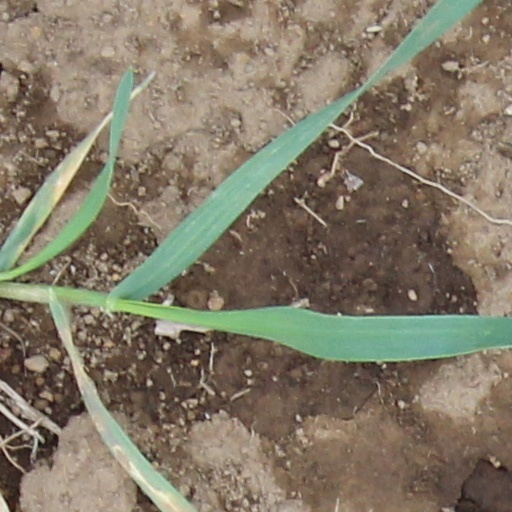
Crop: wheat